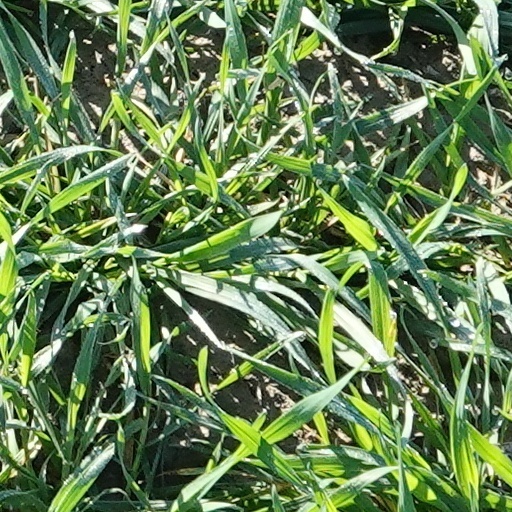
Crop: wheat